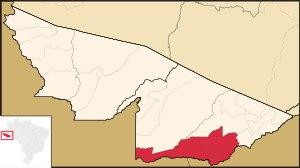
La microrégion de Brasiléia est une des microrégions de l'État de l'Acre appartenant à la mésorégion de la vallée de l'Acre, au Brésil. Elle couvre une aire de 14 122 km² pour une population de 51 295 habitants et est divisée en quatre municipalités. Elle a une densité de 3,6 hab./km².